BMW M1

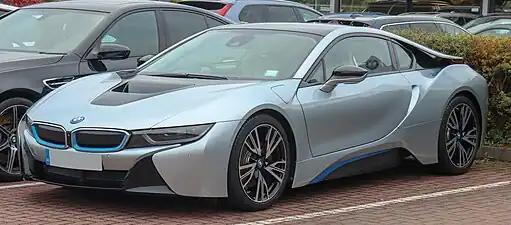
BMW i8 frontal view (production model)

In 1979, the head of BMW Motorsport, Jochen Neerpasch, devised a one-make championship using racing modified M1s. The series was created to aid BMW in building enough cars to enter the group 4 classification in the World Championship for Makes. The new series, known as the "Procar BMW M1 Championship", served as a support series for Formula One, and included many Formula One drivers in identical cars.